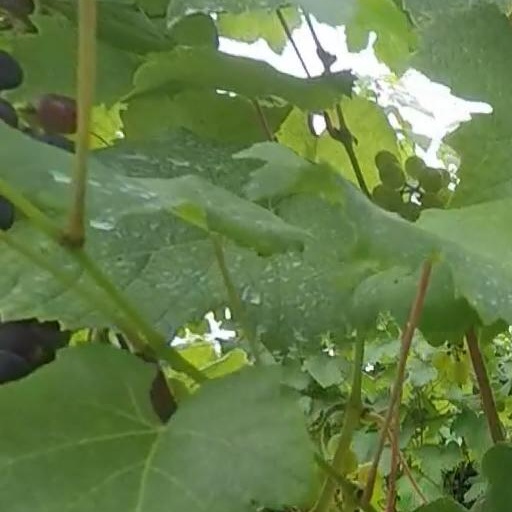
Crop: grape